Cuckoo Railway

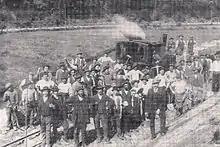
Workers and "Feldbahn" train during the construction of the line

The construction of the section from Sattelmühle to Elmstein was carried out by German and Italian workers. In 1907, the required expansion of Lambrecht railway station followed. The local construction industry also benefited from the work of the track. The latter was done mainly by hand, but was also helped by the construction of a "Feldbahn", a light field railway worked by a small steam locomotive. The track bed was built on a sandstone foundation. Eleven bridges across the Speyerbach stream were built.